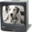
Label: television